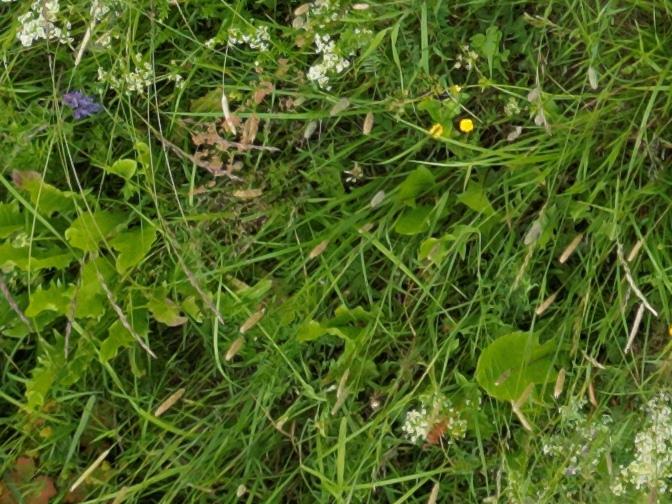
Flowers visible: yarrow flowers, yarrow flowers, yarrow flowers, yarrow flowers, yarrow flowers